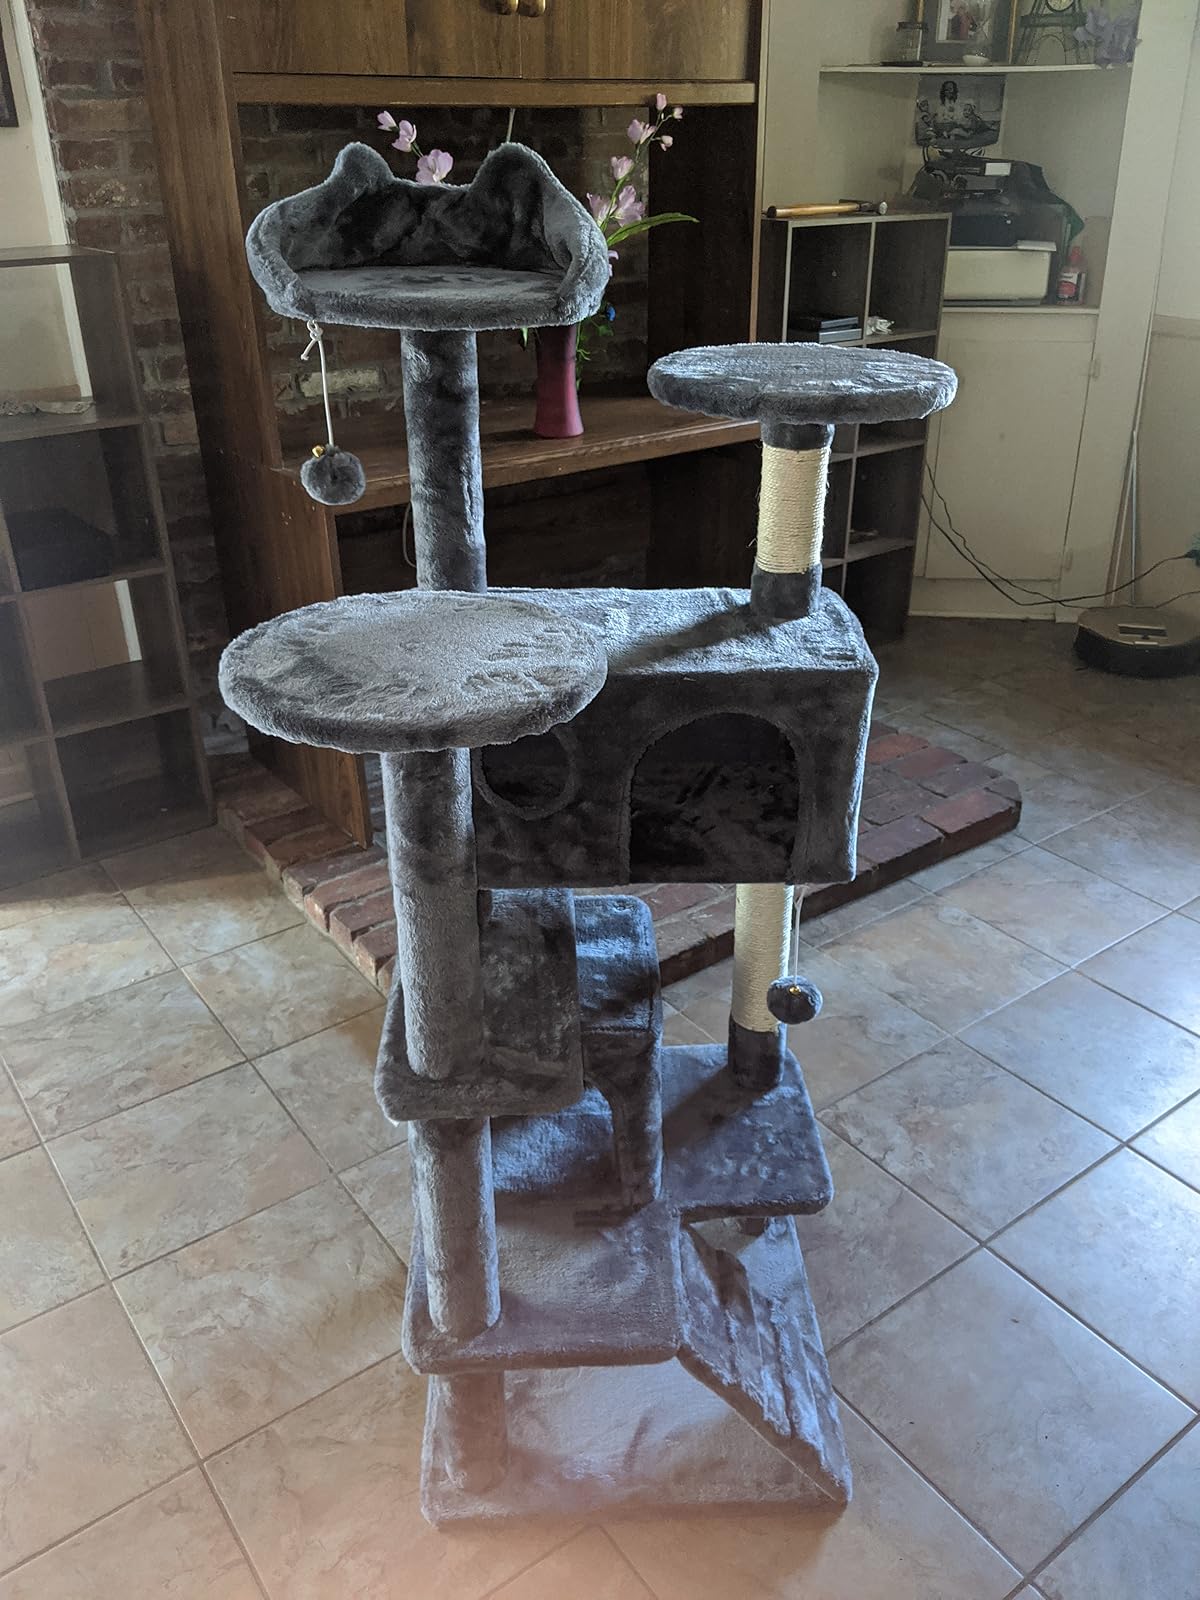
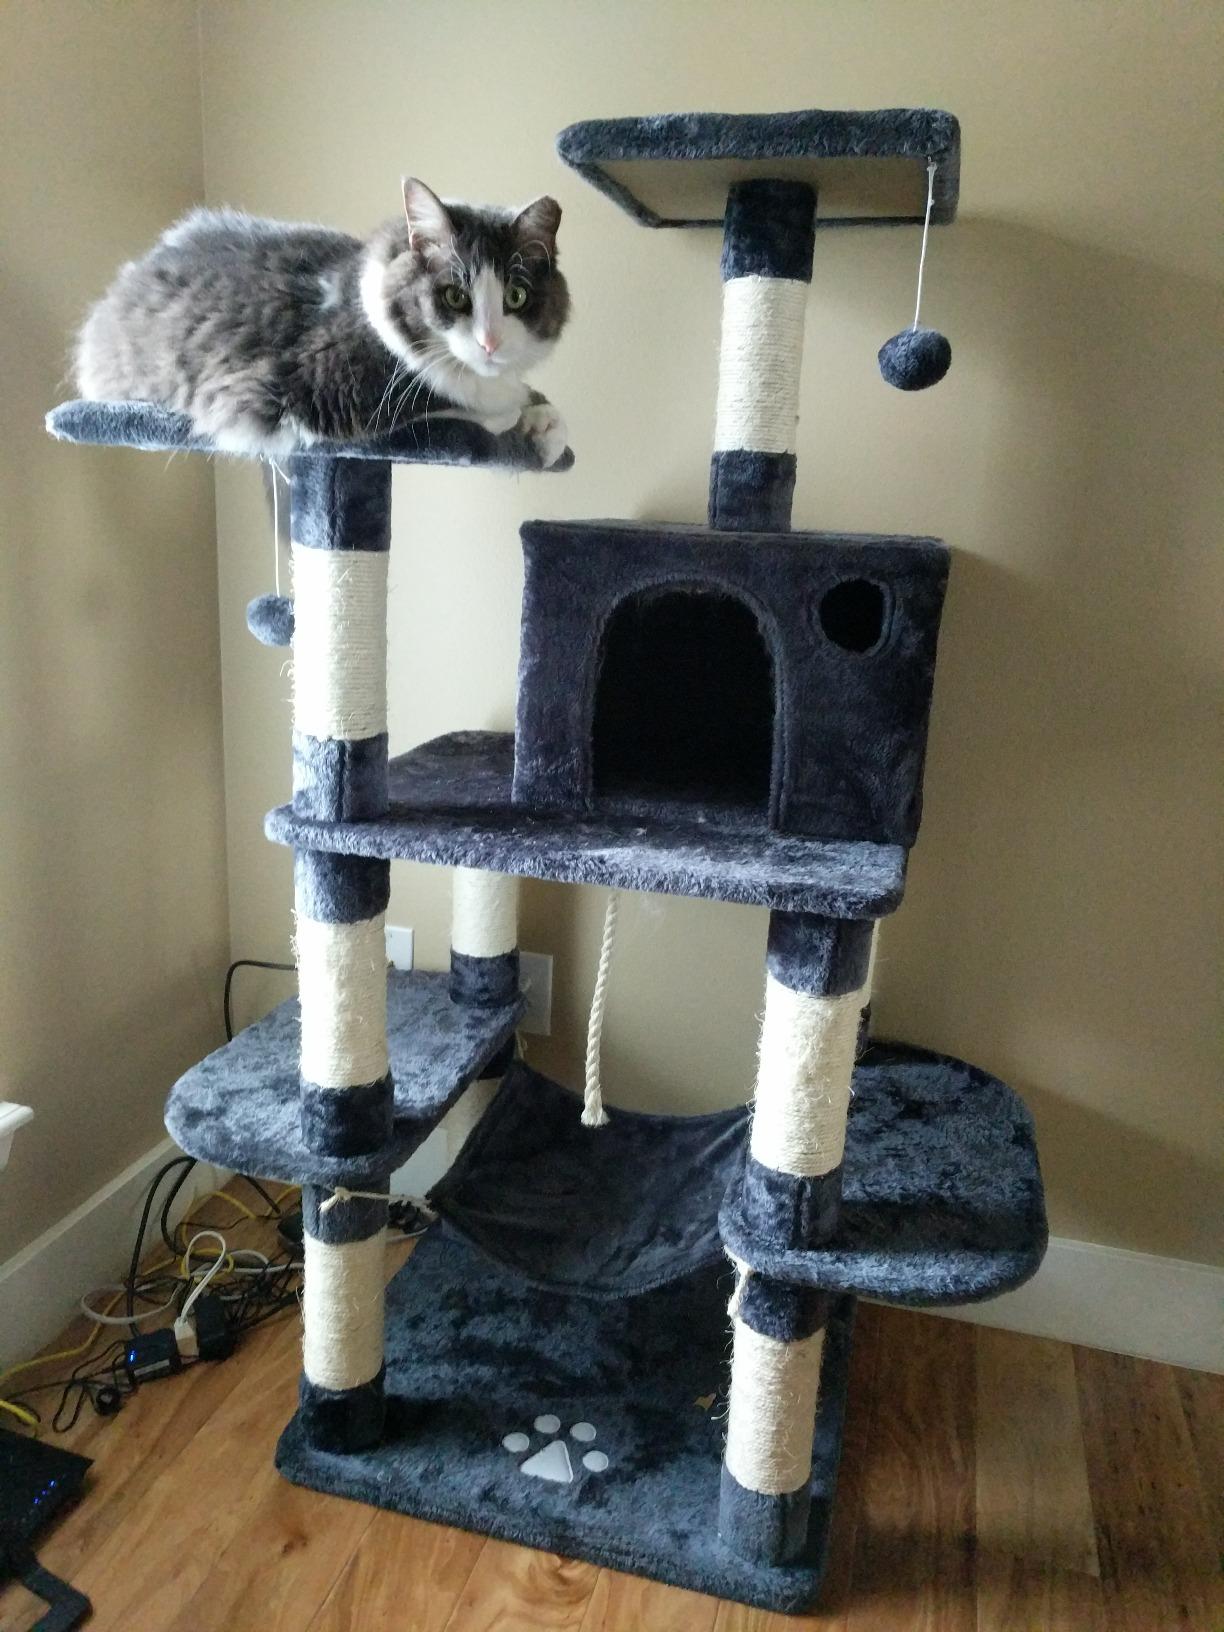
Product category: items_cat tree
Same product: no